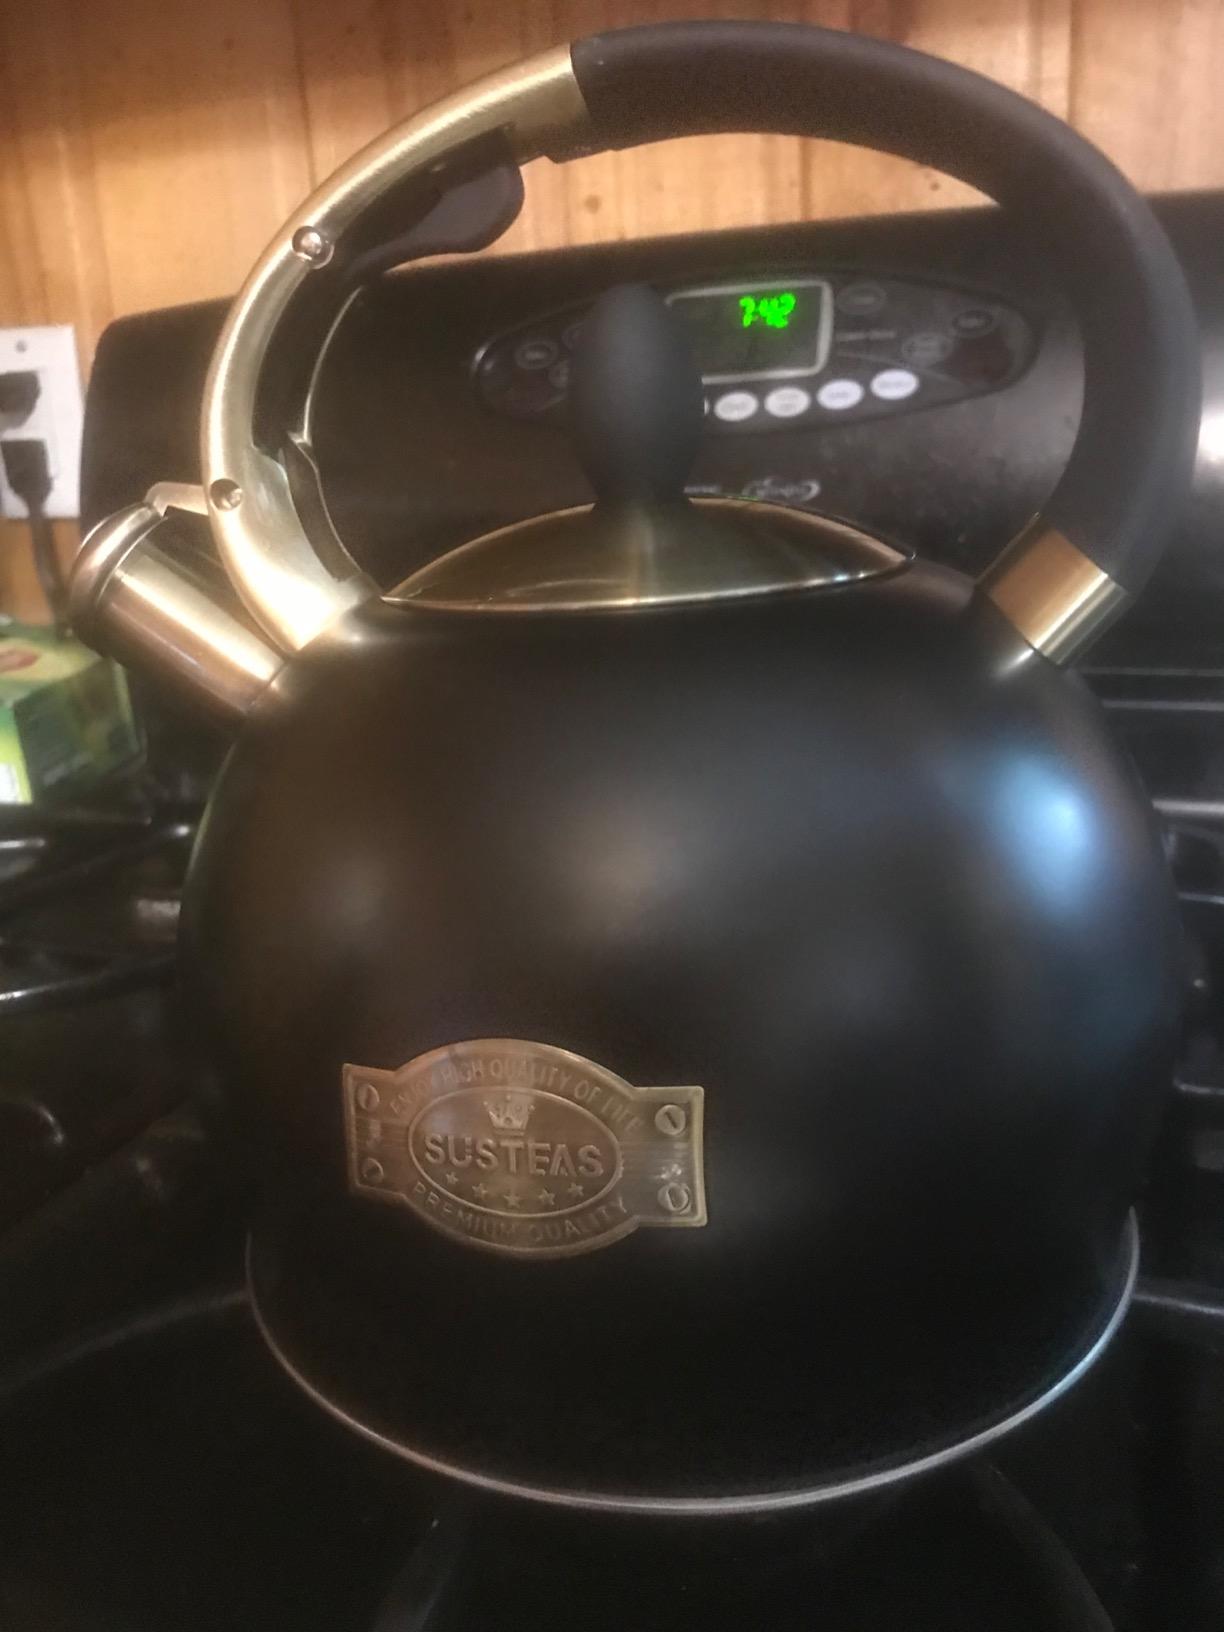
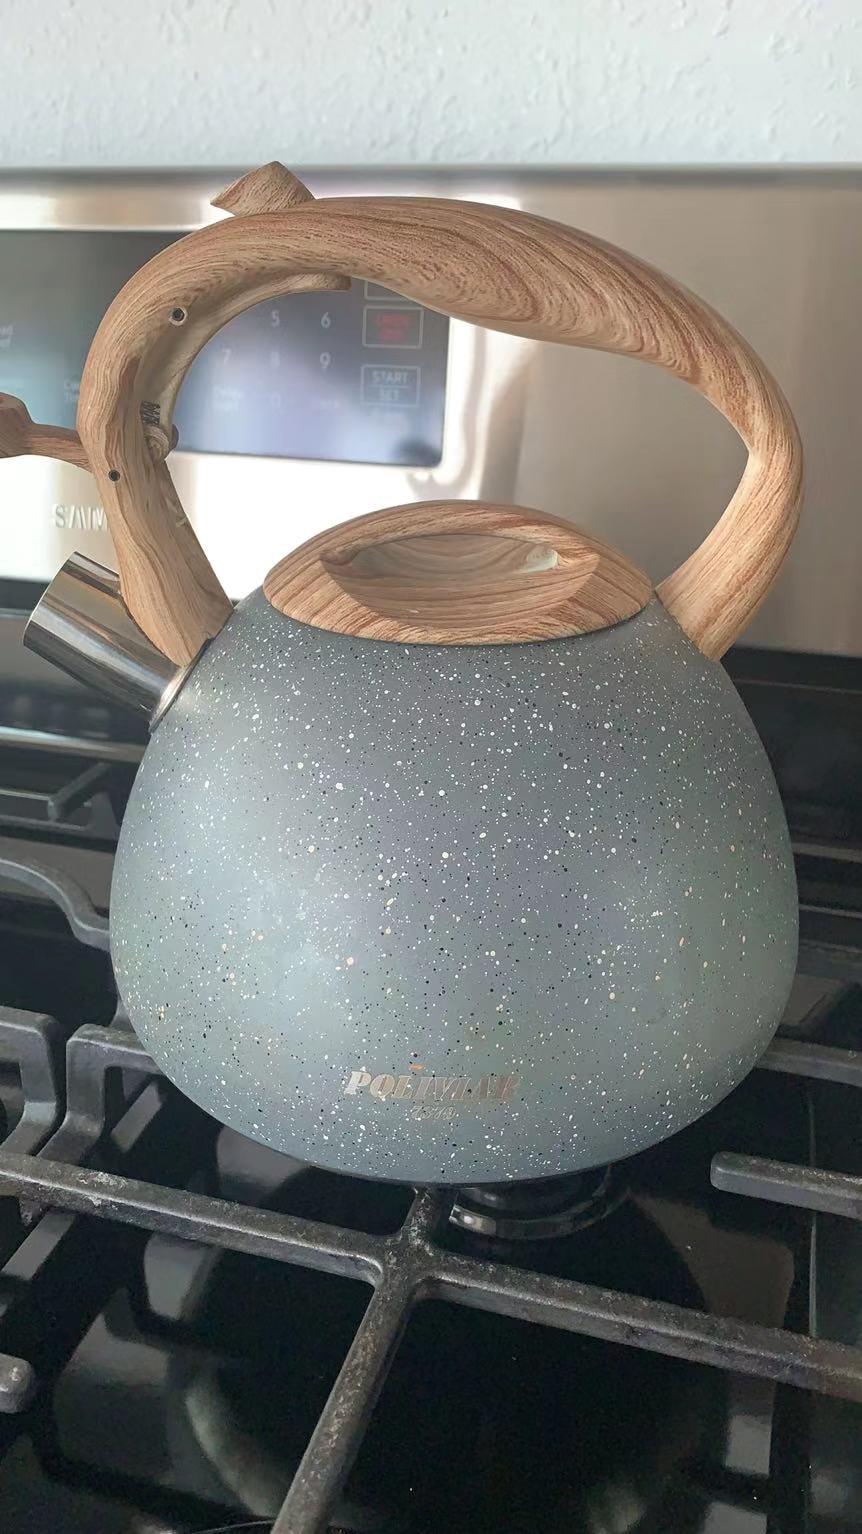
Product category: items_kettle
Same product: no